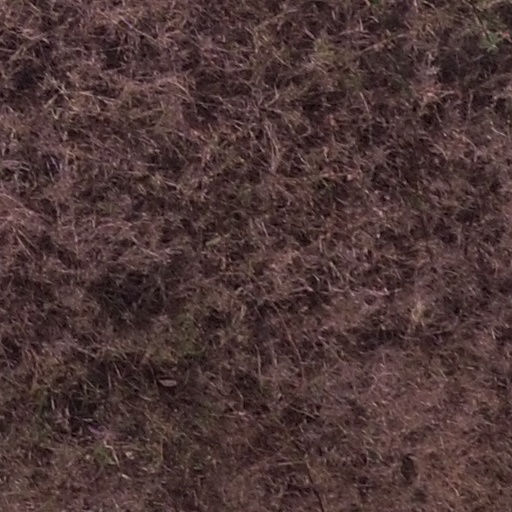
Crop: maize; corn